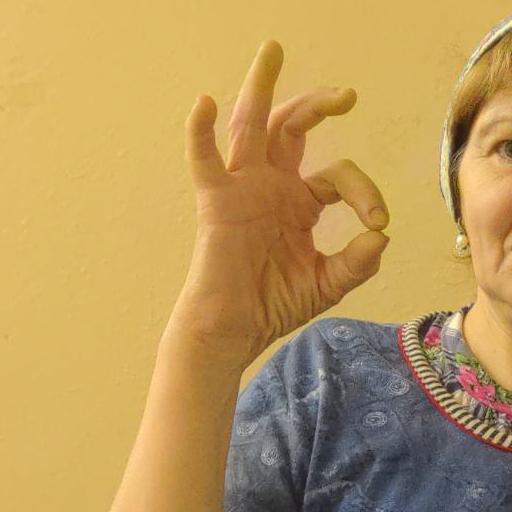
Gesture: ok